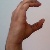
The image shows a hand gesture representing the letter 'C' in Indian Sign Language.